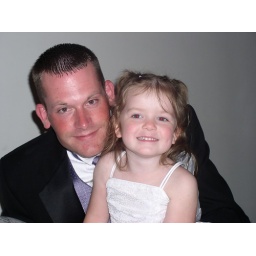
Chad was an usher in bridal party, Kaitlyn was the flower girl